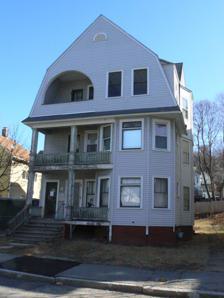
Building: Evert Gullberg Three-Decker
Country: United States of America
Year built: 1902
United States historic place Evert Gullberg Three-Decker U.S. National Register of Historic Places Show map of Massachusetts Show map of the United States Location 18 Ashton St., Worcester, Massachusetts Coordinates 42°16′58″N 71°47′27″W / 42.28278°N 71.79083°W / 42.28278; -71.79083 Area less than one acre Built c. 1902 ( 1902 ) Architectural style Colonial Revival MPS Worcester Three-Deckers TR NRHP reference No. 89002388 Added to NRHP February 9, 1990 The Evert Gullberg Three-Decker is a historic triple decker in Worcester, Massachusetts .  Built c. 1902, the house is a well-preserved instance of an early Colonial Revival triple decker with a gambrel roof.  The building was listed on the National Register of Historic Places in 1990. Description and history The Evert Gullberg Three-Decker stands in Worcester's northeastern Lincoln-Brittan Square neighborhood, on the east side of Ashton Street.  It is a three-story wood frame structure, with a cross-gabled gambrel roof.  Distinctive elements include the large gambrel gables, front windows with stained glass sections, and the third floor porch, which is recessed behind a shingled arch.  Original shingling on the walls, typically found in the skirting below the front bay windows, has been covered by modern siding.  The porches to the left of the window bay are likewise later 20th-century replacements. The house was built about 1902, and represents an early example of the gambrel-roofed triple decker in the city, a style of Colonial Revival architecture that would not become widely deployed until the 1920s.  The area was at the time of construction developing as a streetcar suburb , serving a largely middle-class population.  Evert Gullberg, the first owner, was a carpenter; tenants included a salesman and a grocer.  Most of the next few owners were absentee owners who used the building as a rental property. See also National Register of Historic Places listings in eastern Worcester, Massachusetts References